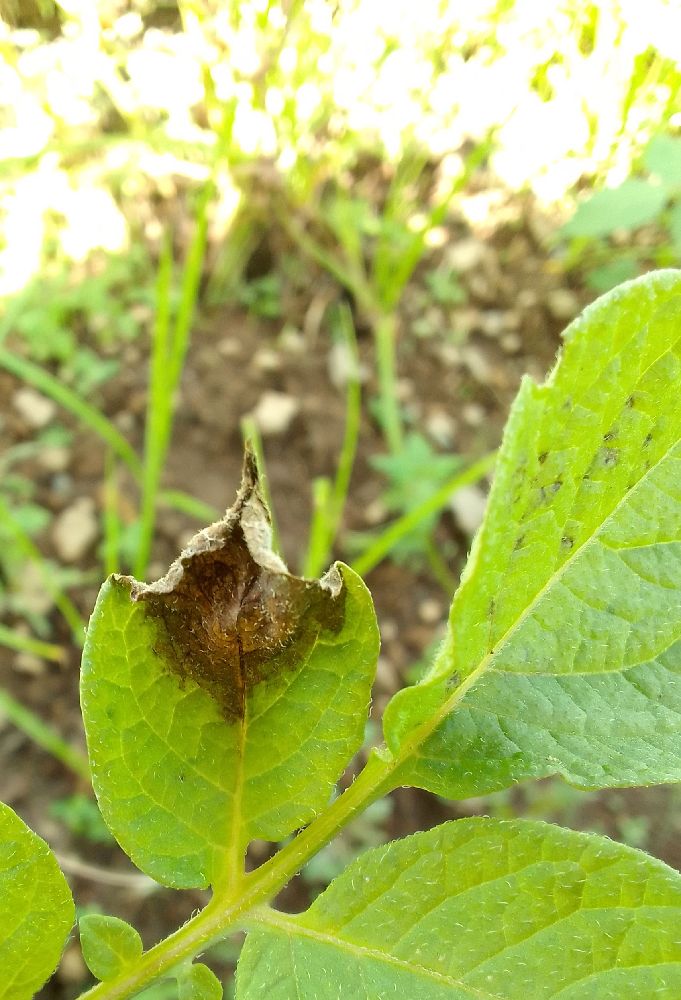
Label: Late blight